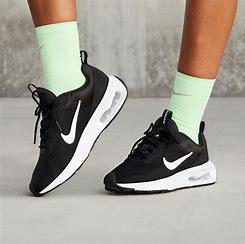
Brand: Nike
Model: Air Max Intrlk Lite